White propaganda

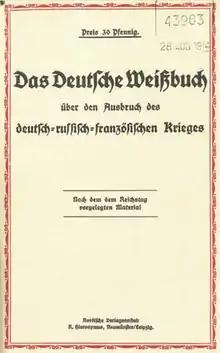
"The German White Book" (1914), a government-printed piece of white propaganda in support of the German entry into World War I

White propaganda is propaganda that does not hide its origin or nature. It is the most common type of propaganda and is distinguished from black propaganda which disguises its origin to discredit an opposing cause.